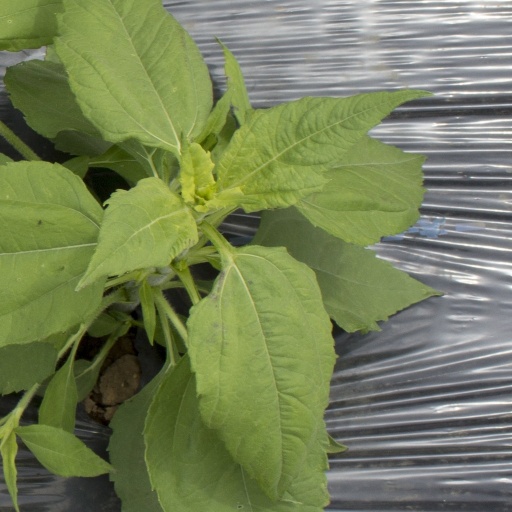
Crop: Jerusalem artichoke